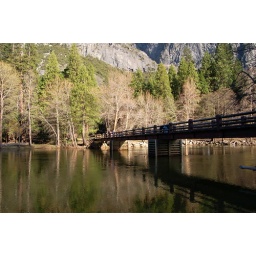
Swinging bridge over Merced river